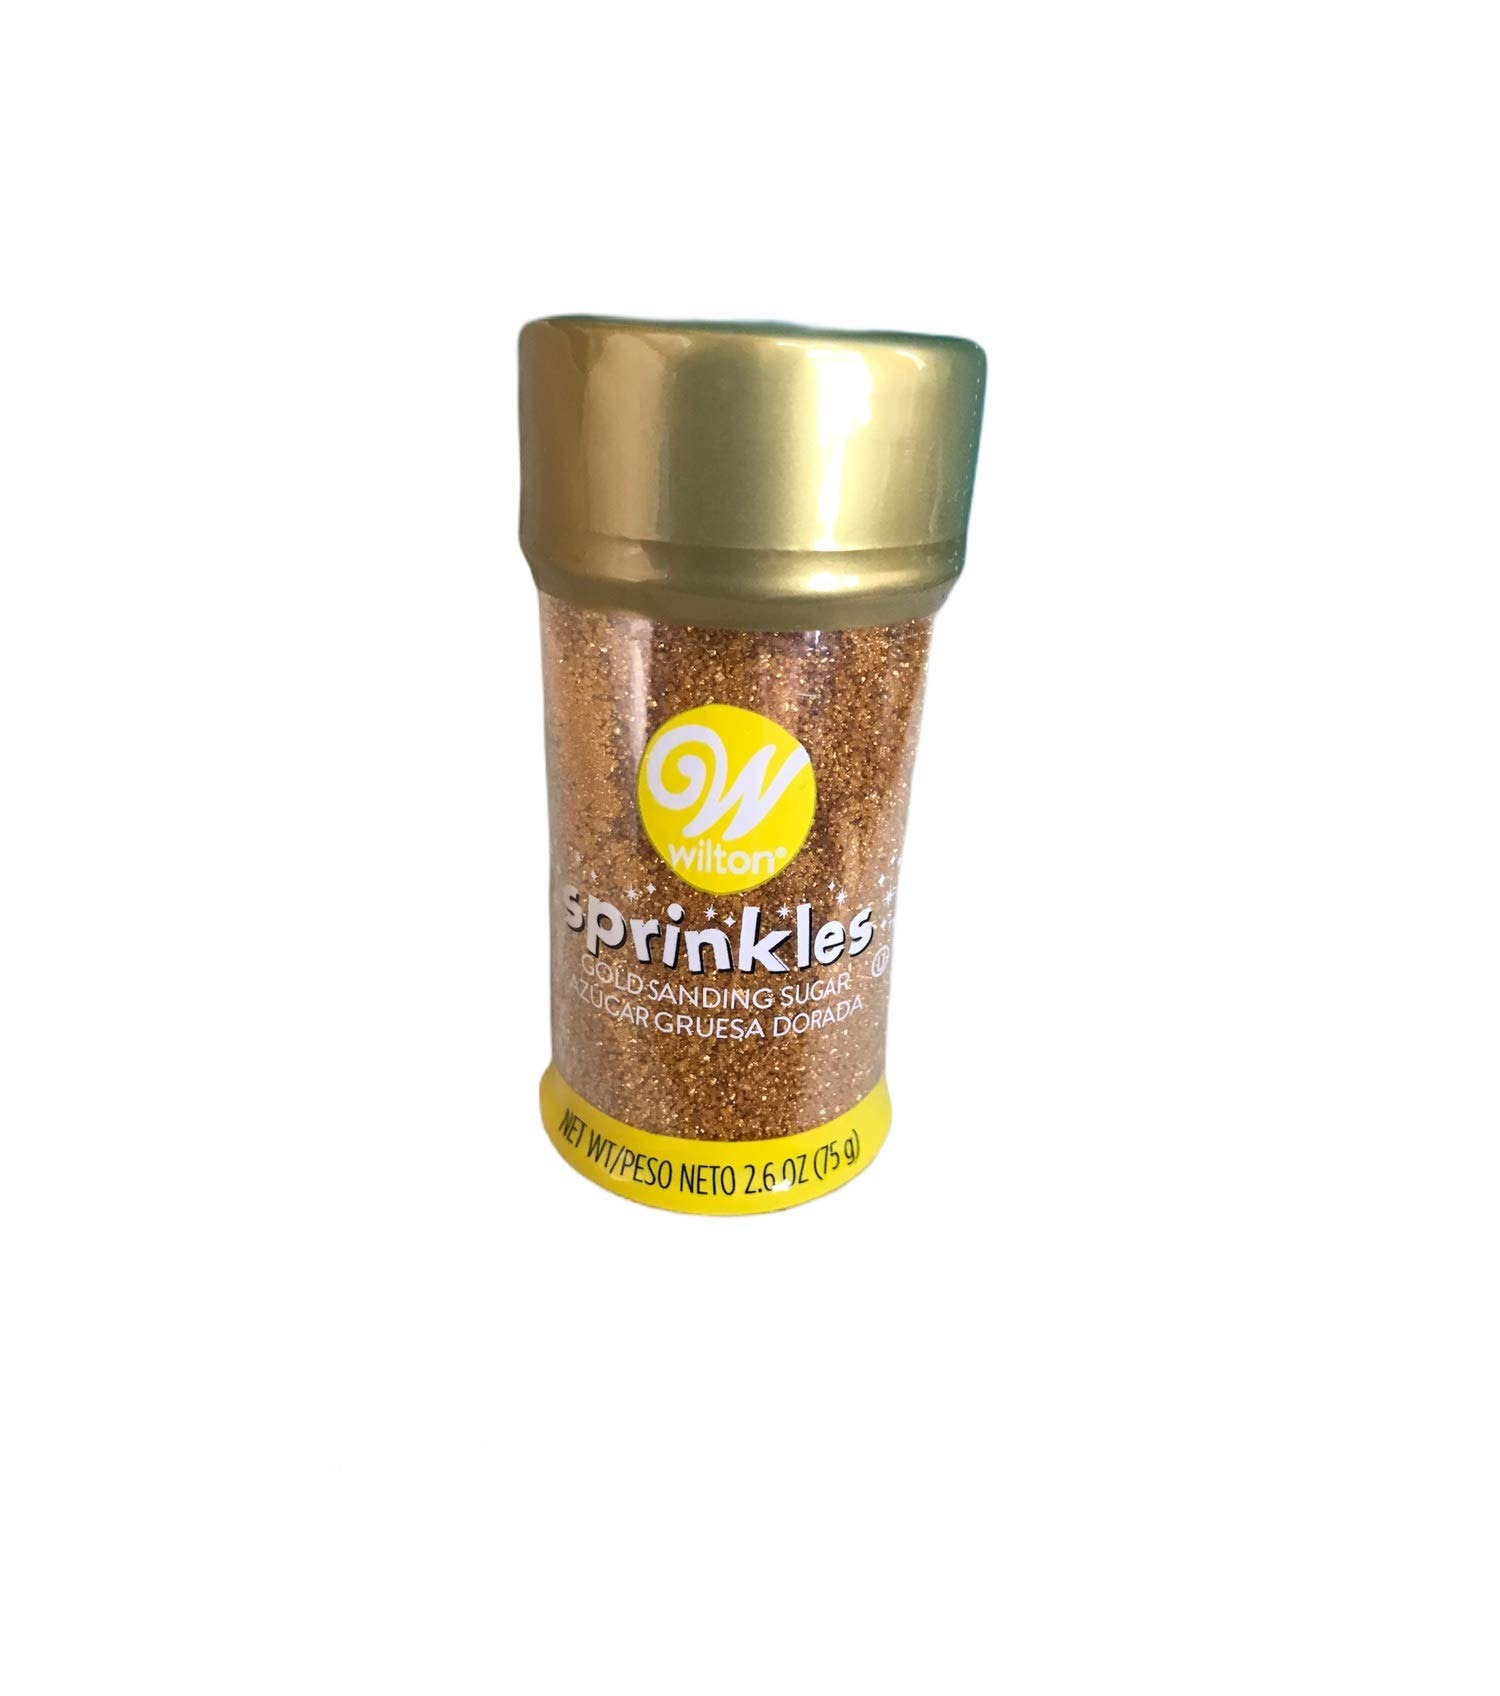
Item Name: Wilton Gold Sanding Sugar - 2.6 OZ
Bullet Point: Kosher
Product Description: www.wilton.com. Made in China.
Value: 1.0
Unit: Count

Price: 2.62